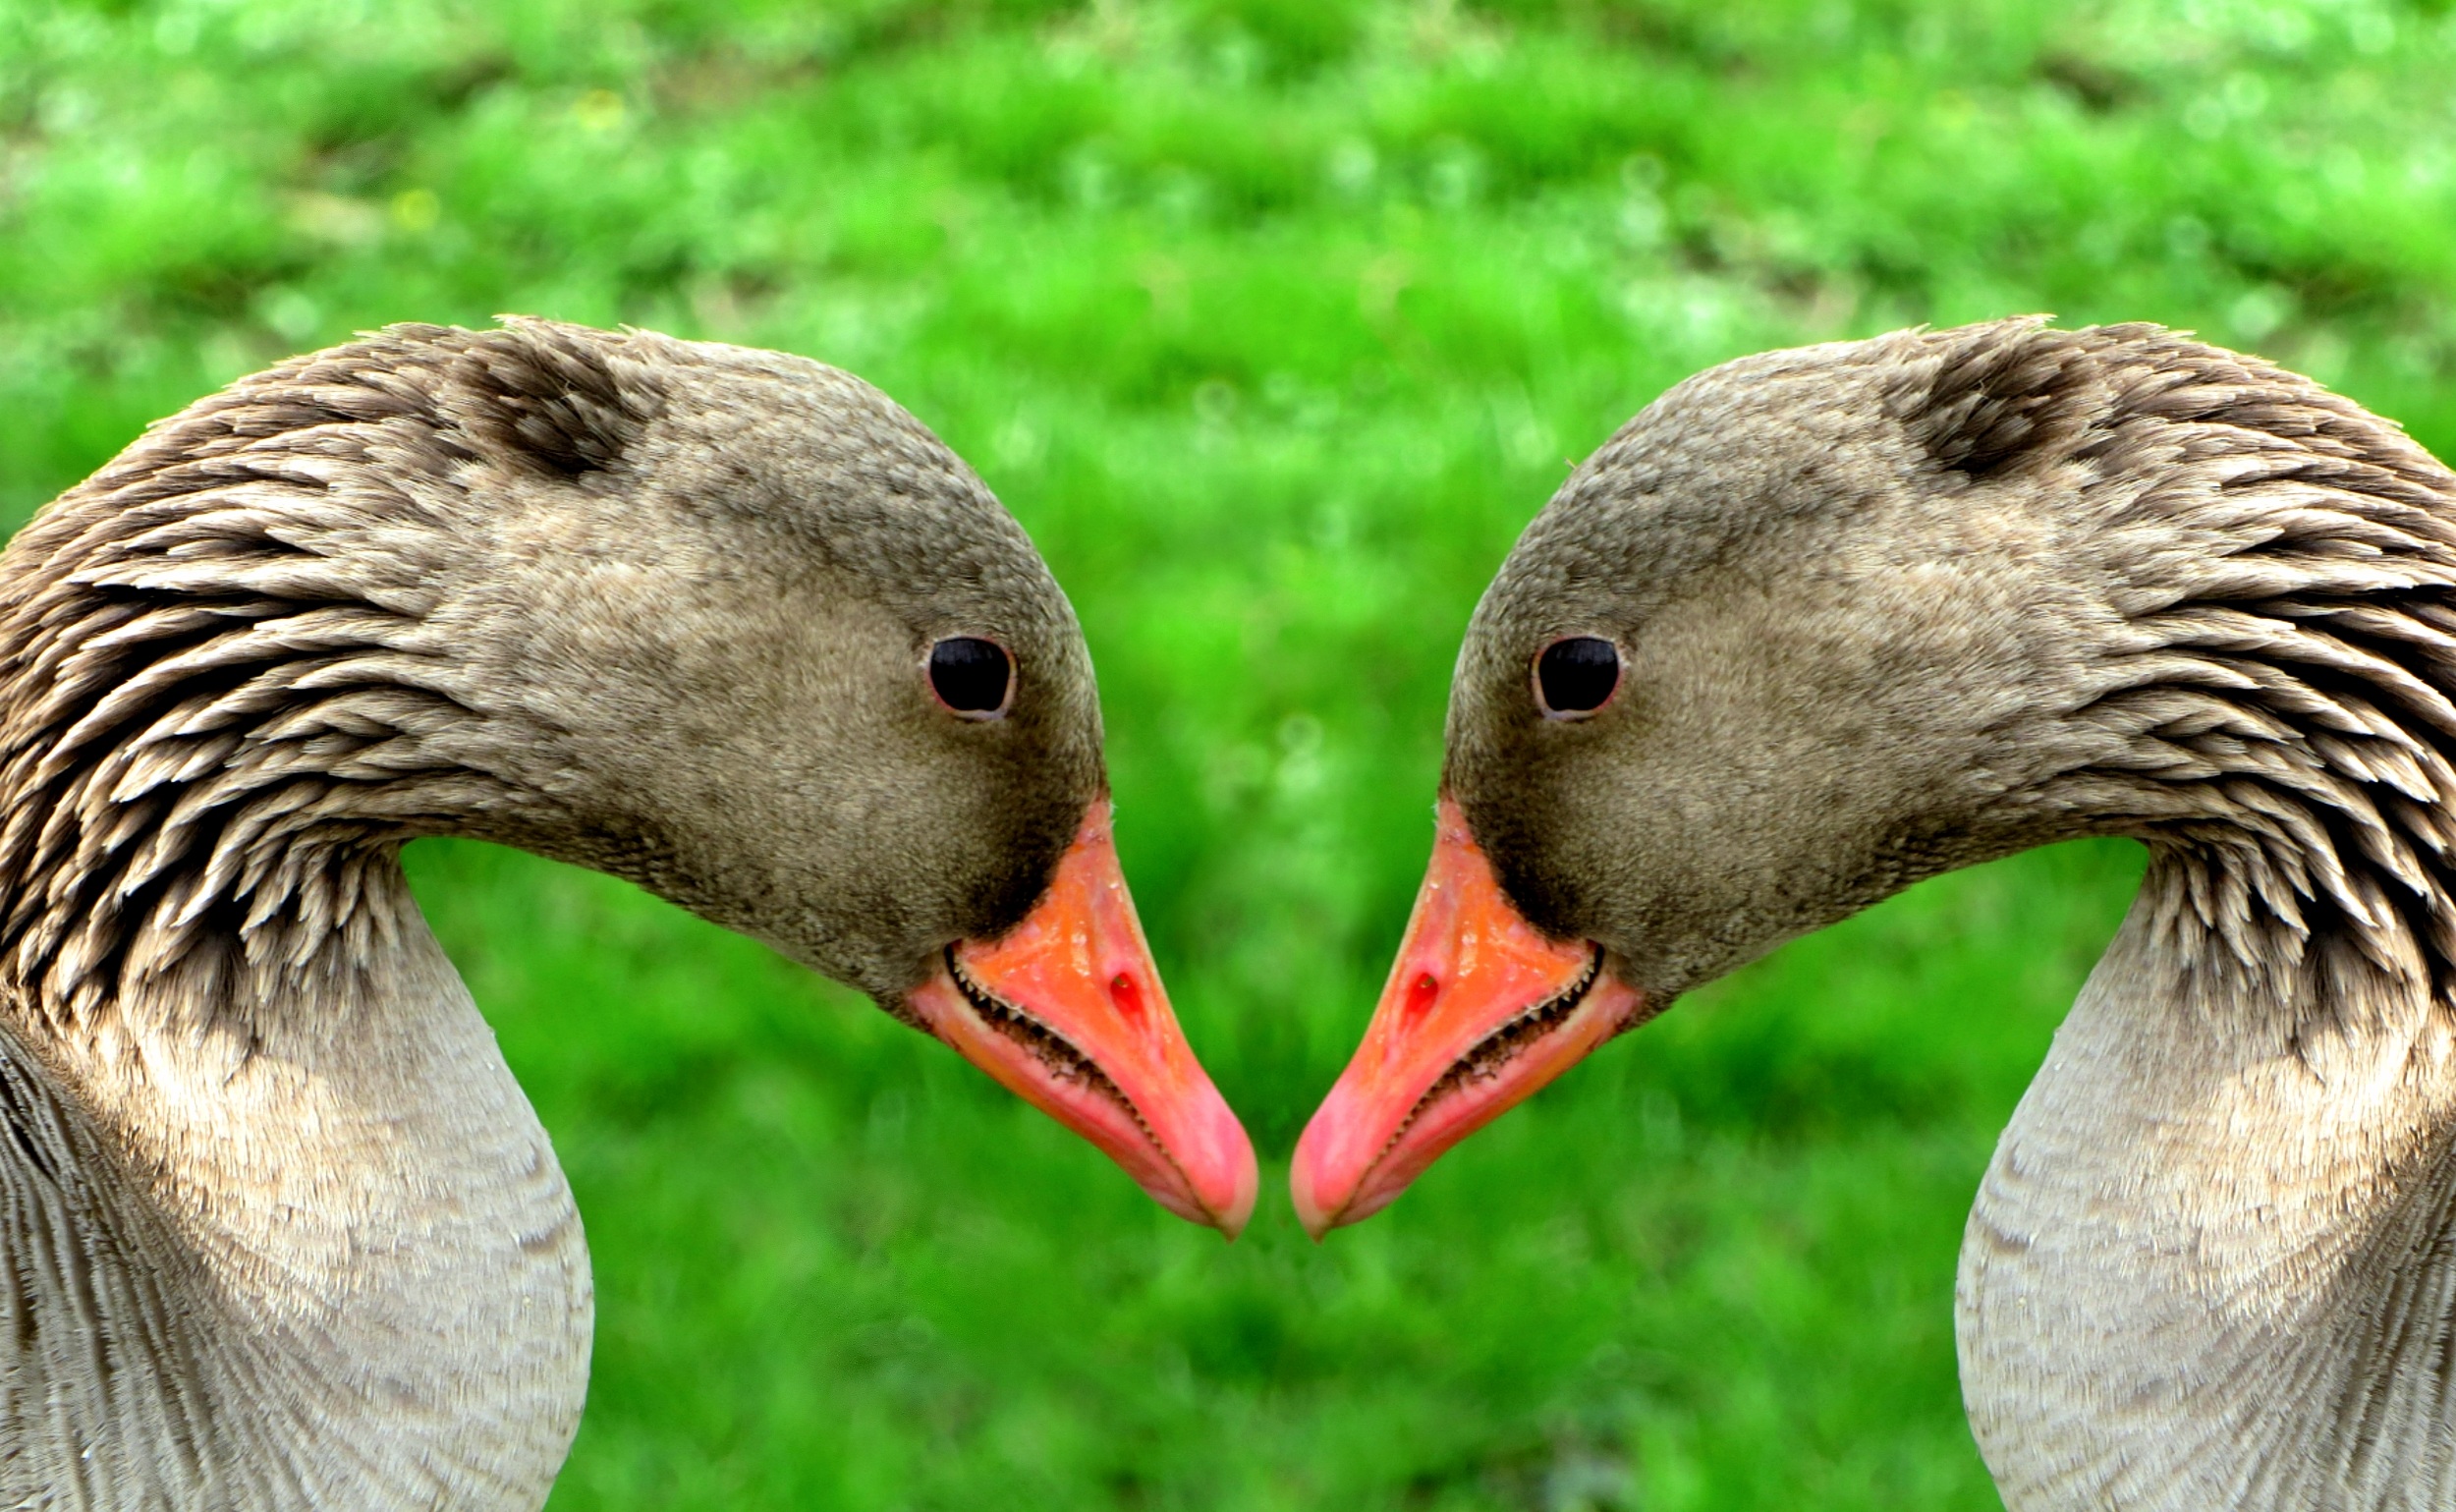
nature, bird, farm, meadow, animal, wildlife, love, beak, kiss, friendship, close, fauna, poultry, close up, affection, duck, head, mirror, goose, vertebrate, bill, waterfowl, water bird, animal world, mirror image, greylag goose, schwimmvogel, image overlay, migratory bird, bird reserve, ducks geese and swans